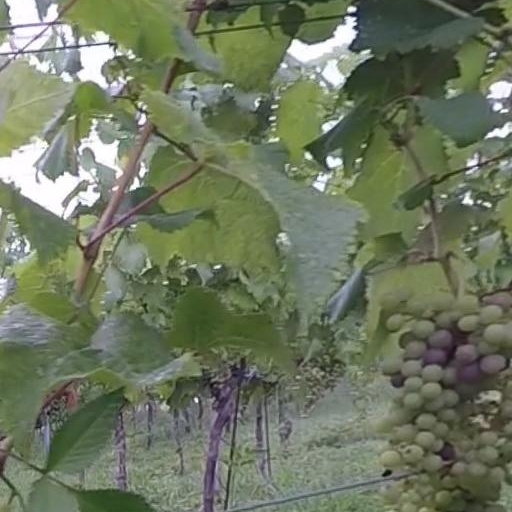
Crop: grape